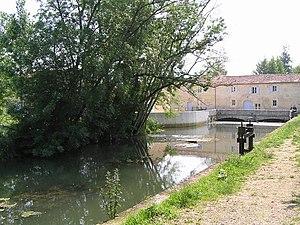
Le moulin de Préziers à Cherves-Richemont sur l’Antenne.
L’Antenne est une rivière du Sud-Ouest de la France et un affluent de la rive droite de la Charente, qu'elle rejoint en aval de la ville de Cognac.